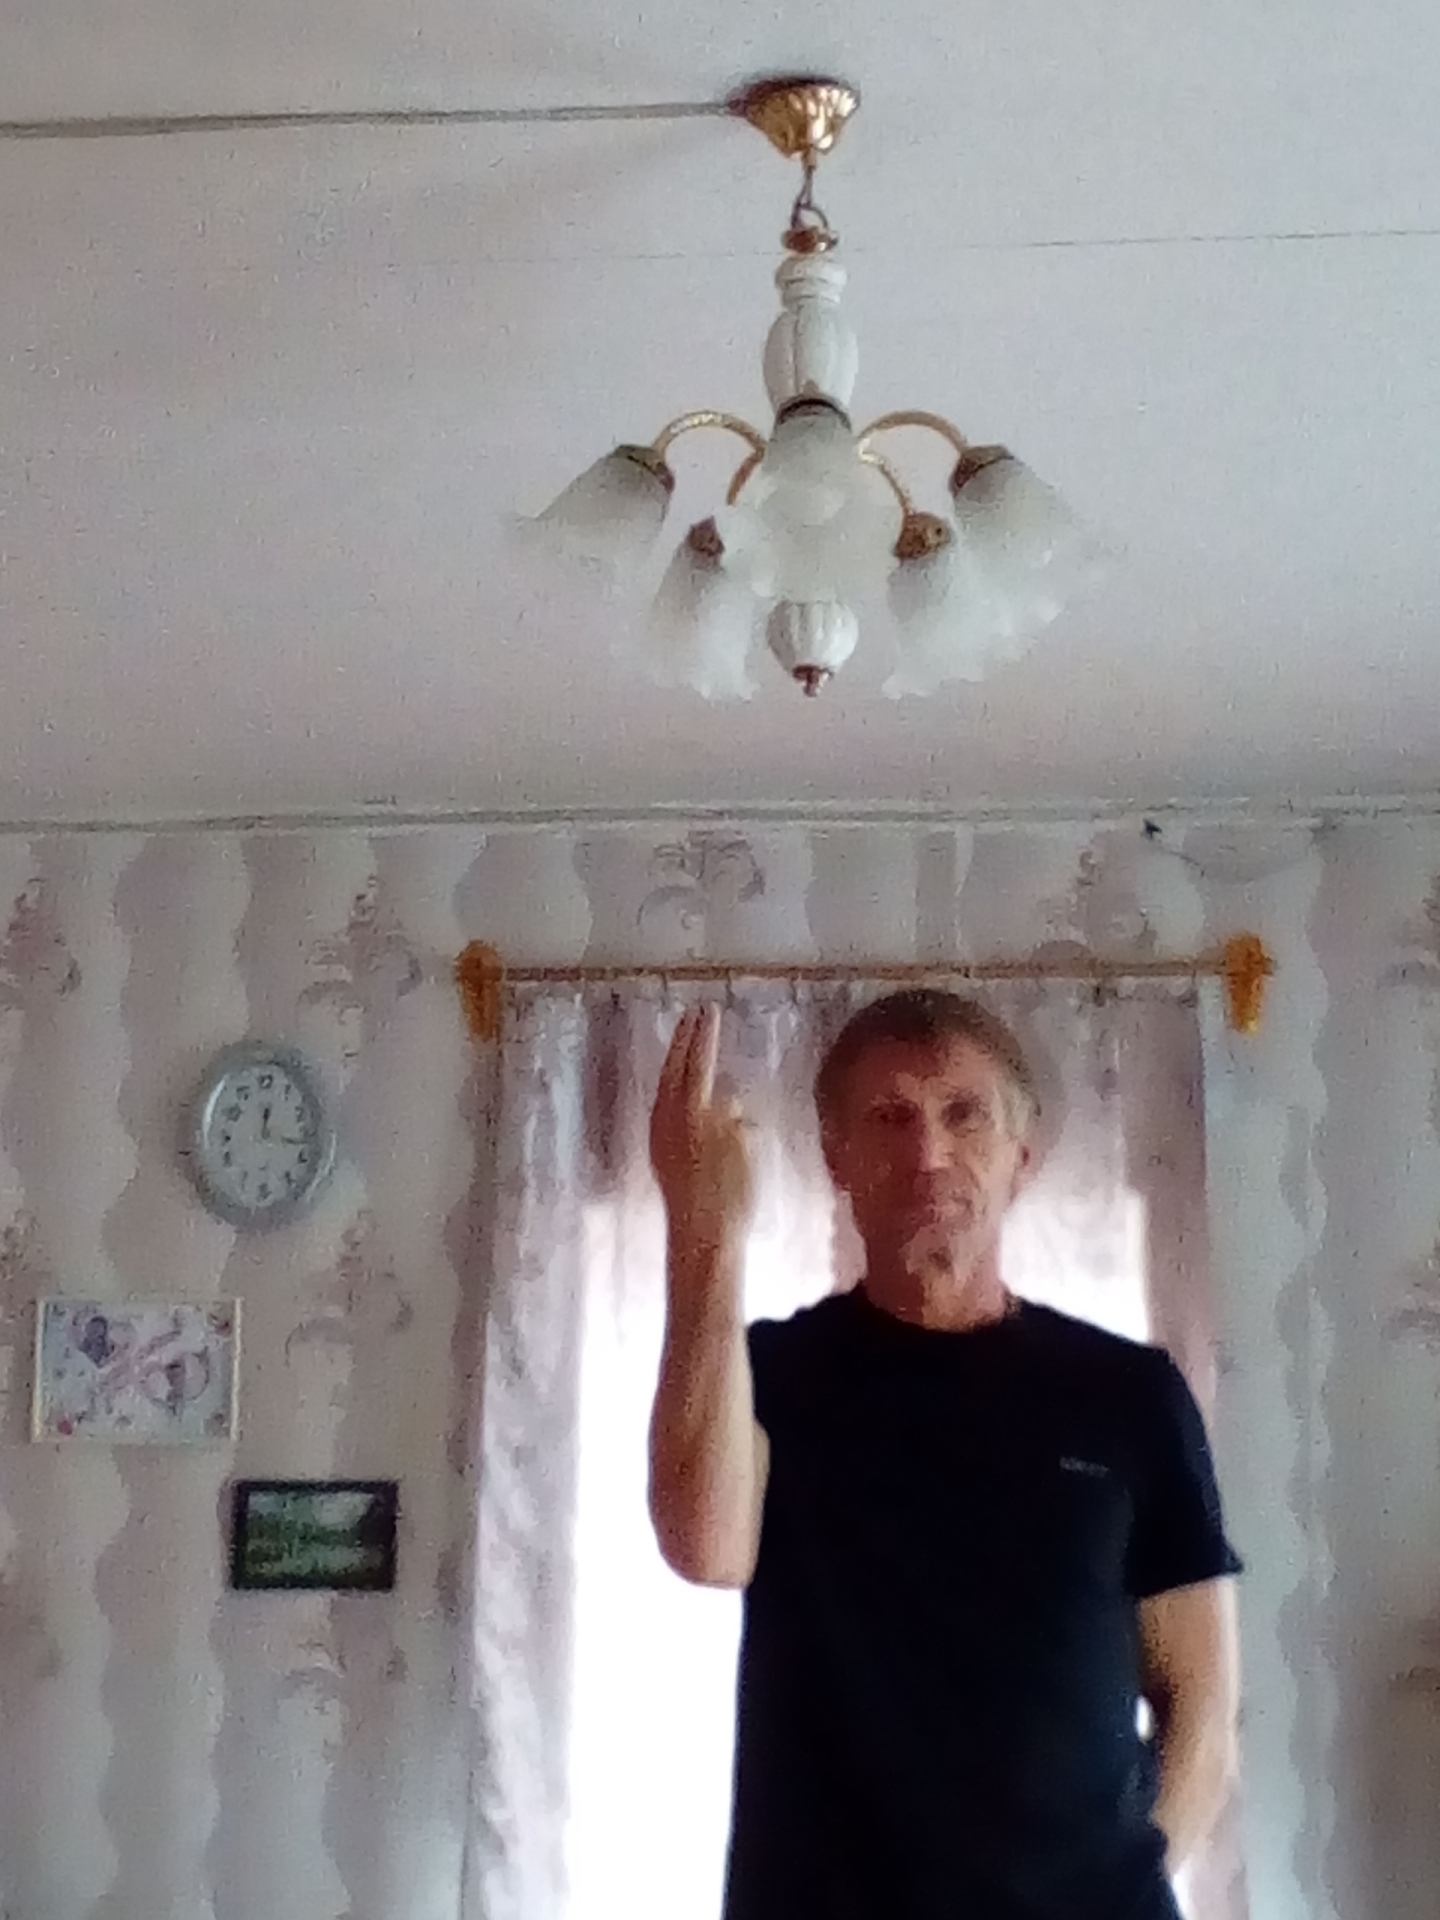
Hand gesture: two_up_inverted